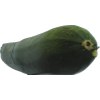
Label: green_zucchini